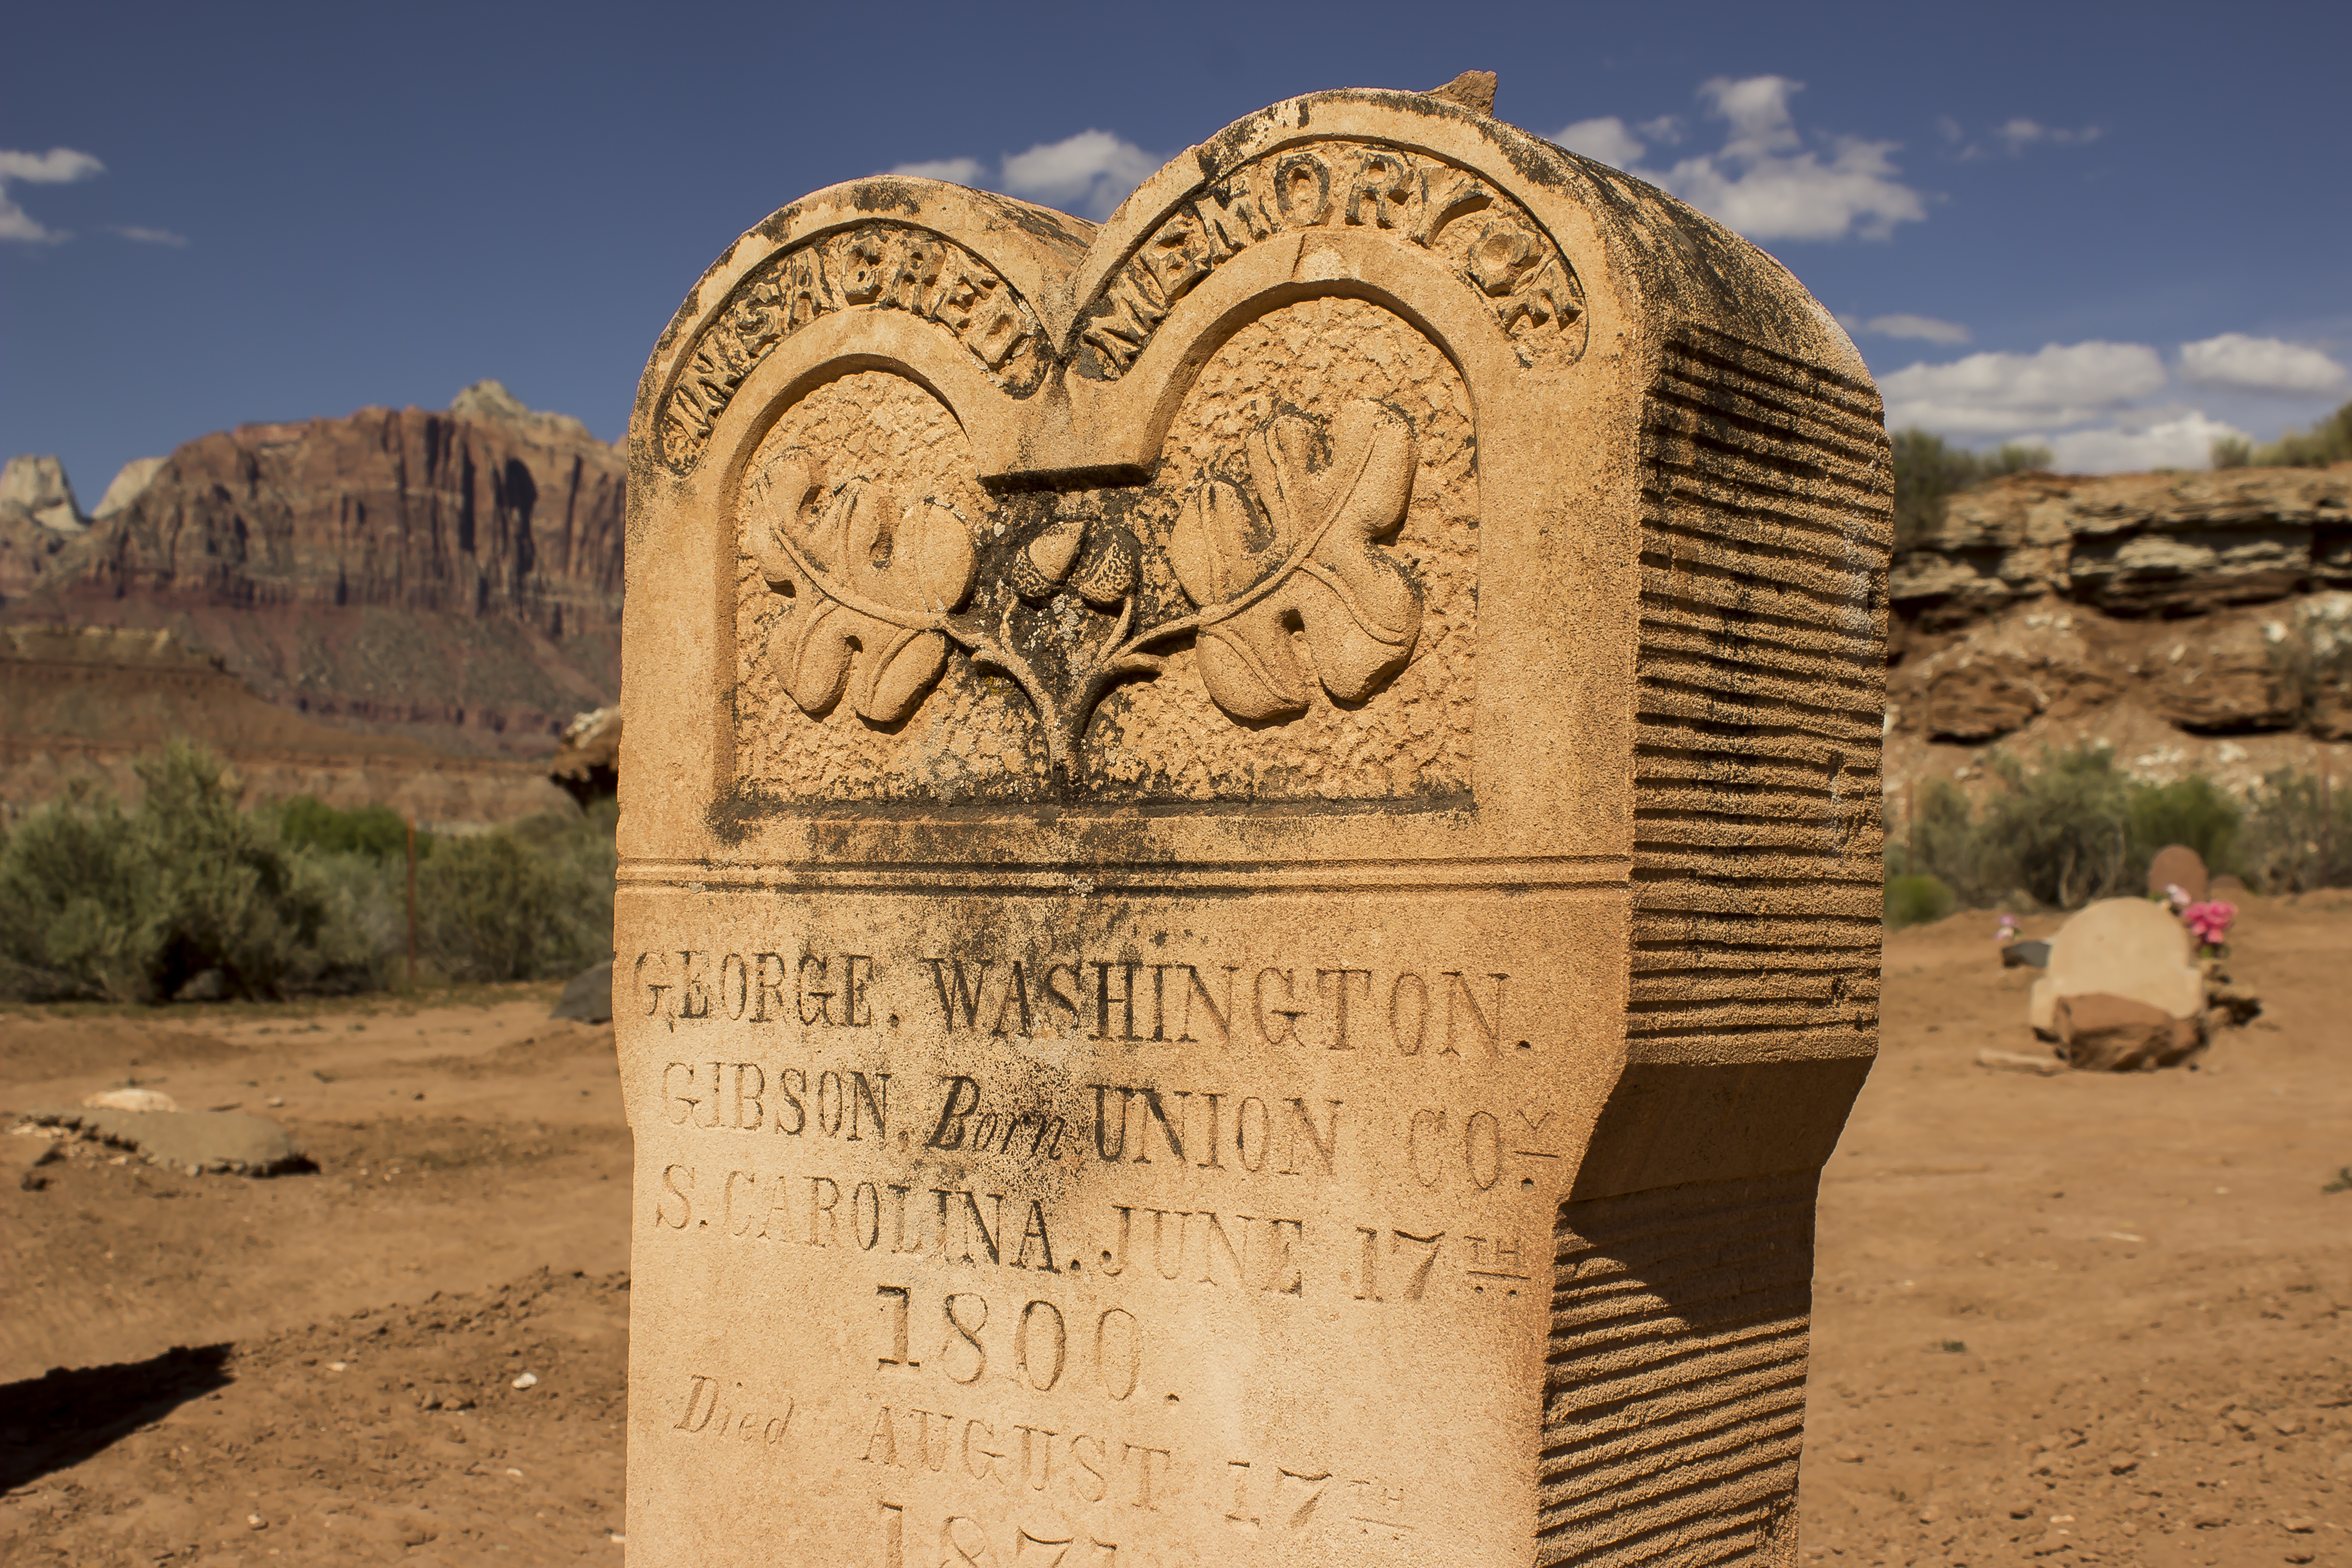
sand, rock, architecture, antique, desert, town, building, old, monument, arch, usa, abandoned, historic, cemetery, grave, sculpture, memorial, temple, utah, ghost town, history, heritage, grafton, pioneer, homestead, ancient history